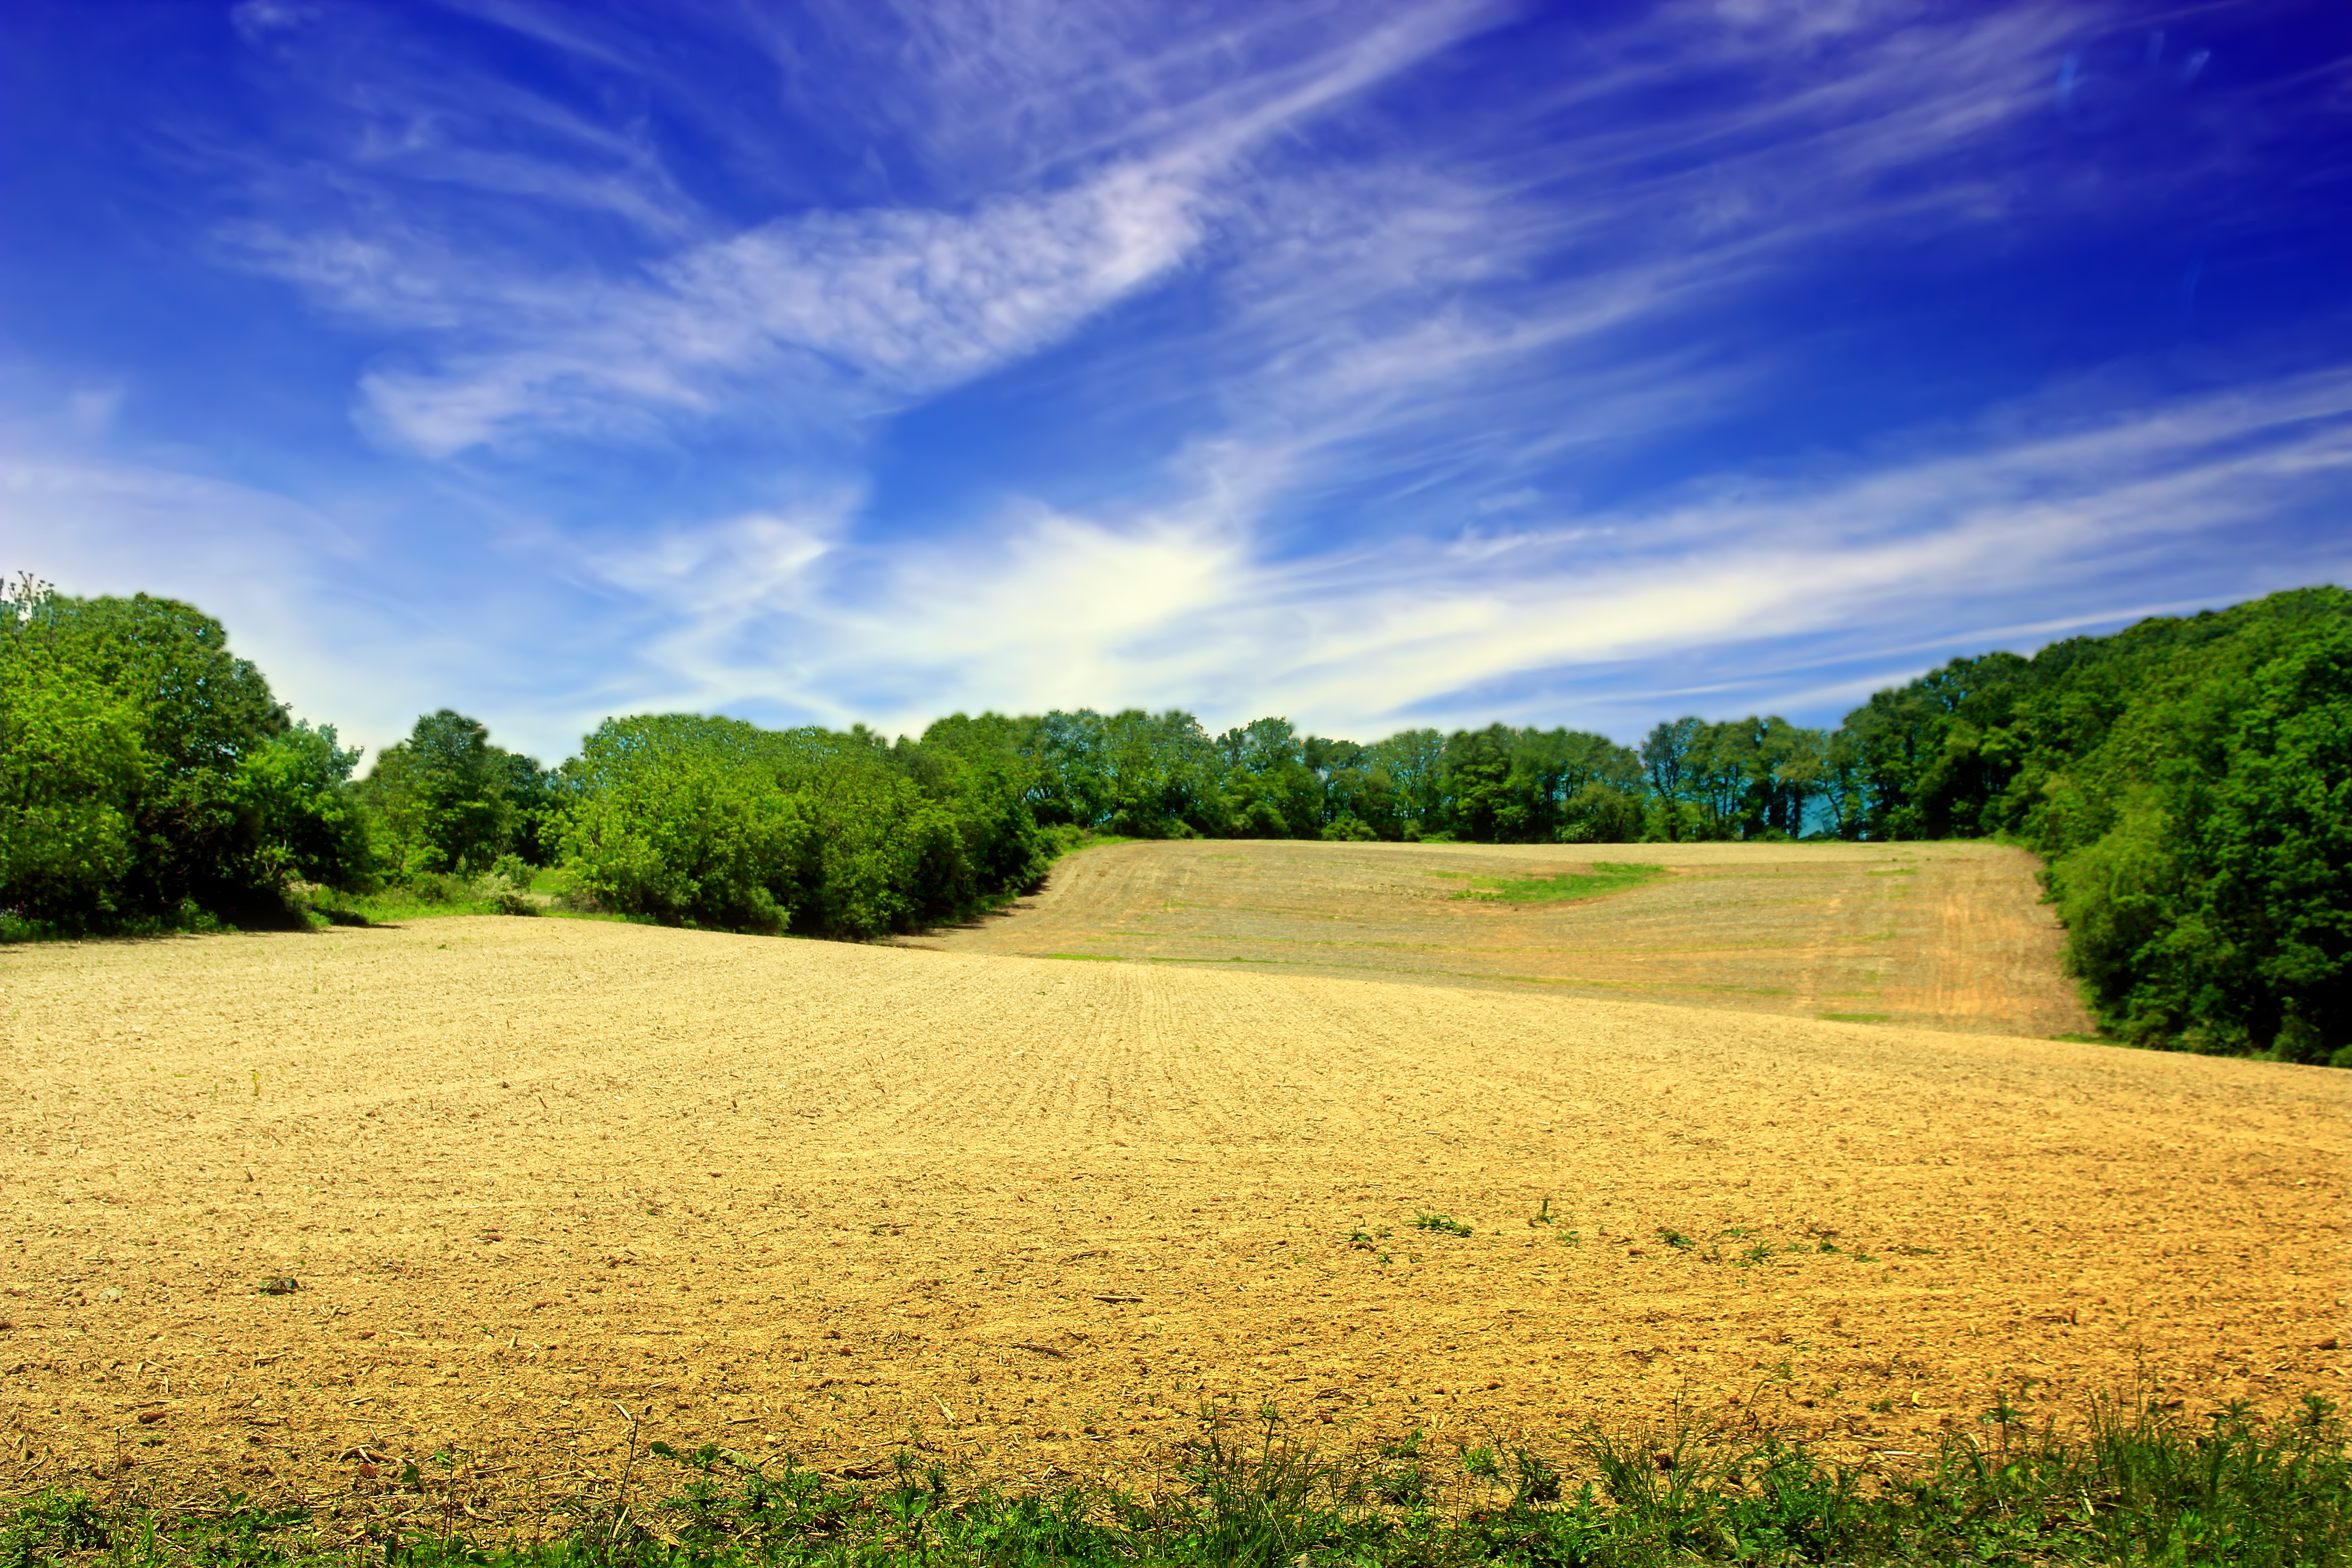
landscape, tree, nature, grass, horizon, cloud, plant, sky, field, lawn, meadow, prairie, sunlight, morning, hill, rural, spring, green, crop, pasture, soil, agriculture, plain, trees, creativecommons, clouds, grassland, pennsylvania, cirrus, lehighvalley, northamptoncounty, mooretownship, brightlight, habitat, ecosystem, rural area, meteorological phenomenon, natural environment, grass family, computer wallpaper